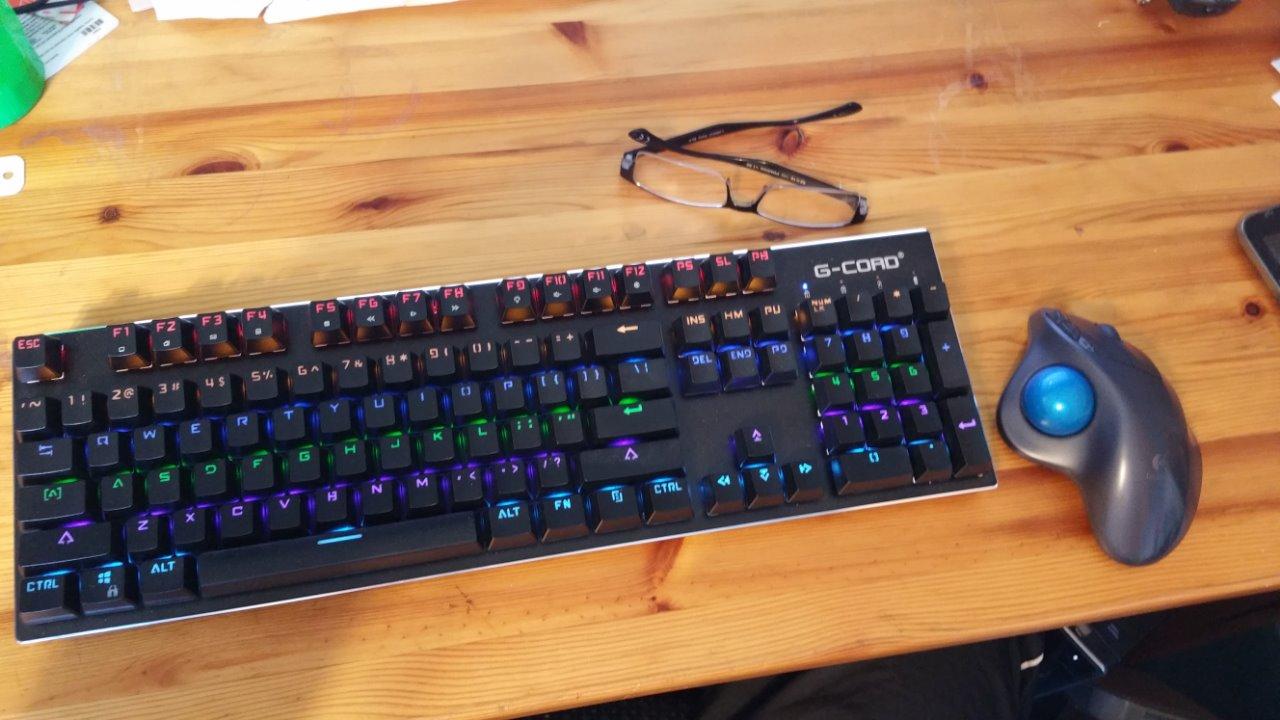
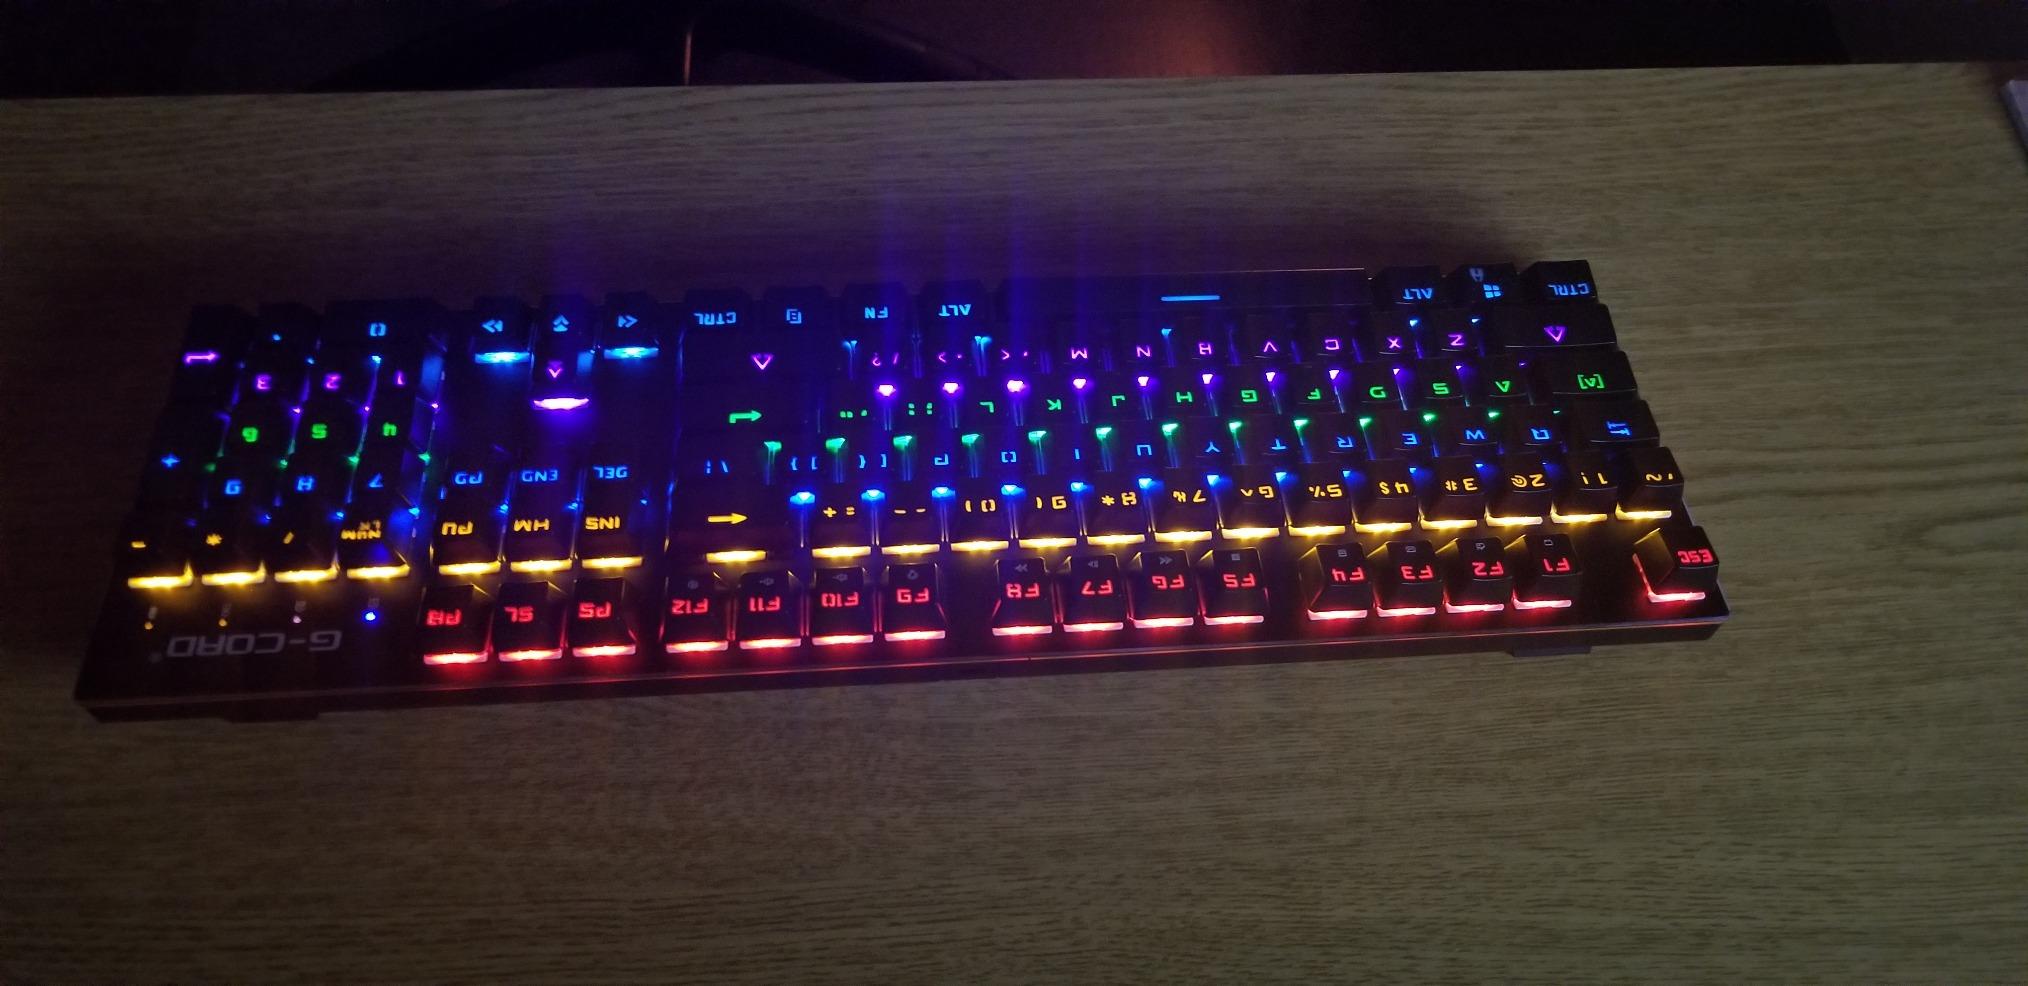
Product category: keyboard
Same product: yes